Conrad II, Holy Roman Emperor

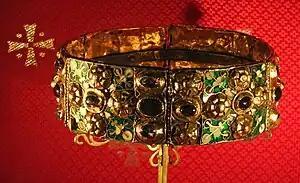
Following his expedition into Italy in early 1026, Conrad II was crowned with the Iron Crown of Lombardy as the King of the Lombards.

In Bavaria, Conrad came into contact with members of the Italian ruling elite for the first time. In June 1025, bishops from Northern Italy, led by Archbishop Aribert of Milan, crossed the Alps in order to pay homage to Conrad. In exchange for certain administrative privileges, Aribert agreed to crown Conrad King. However, the situation in Italy had become increasingly unstable after the death of Henry II. Amidst occasional riots, many Italian aristocrats demanded the secession of the Kingdom of Italy from the Holy Roman Empire. The local aristocrats and merchants increasingly considered the idea of Frankish ultramontan protection against Saracen and Byzantine threats to be obsolete. The Italian throne was now viewed as vacant and not Conrad's as a matter of right. The Lombard cities wanted to elect a king from the ranks of their own magnates, and when this motion failed, they tried to invite a prince from Aquitaine or other French realms. They offered the Italian crown to the Capetian king Robert II of France and his son Hugh Magnus. After the offer was rejected, they approached Duke William V of Aquitaine, who, initially intrigued by the offer, rejected it as well.